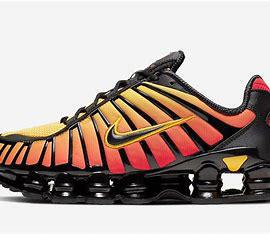
Brand: Nike
Model: Shox TL